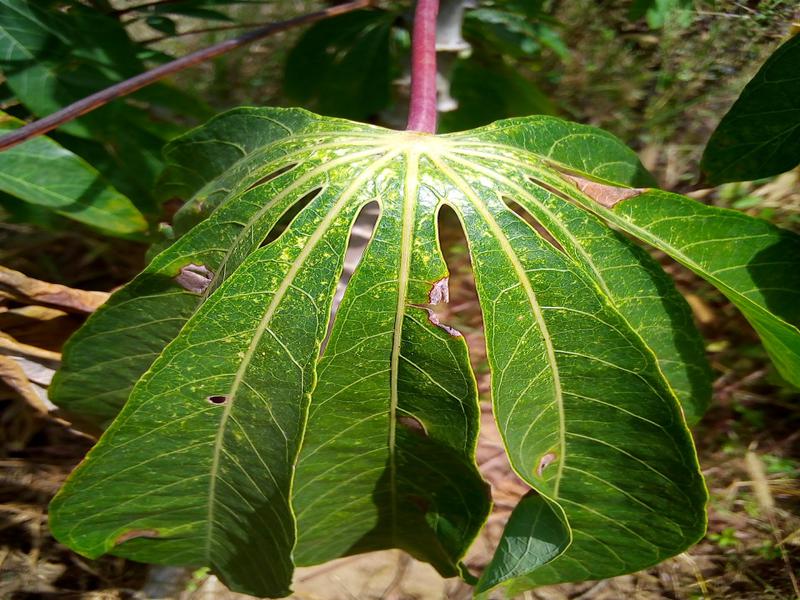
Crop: cassava
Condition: green_mottle